Johan Claassen

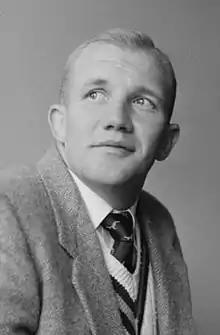
Claassen in New Zealand in 1956

Professor Johannes Theodorus Claassen (23 September 1929 – 6 January 2019) was a South African rugby player, playing at the second-row forward position.